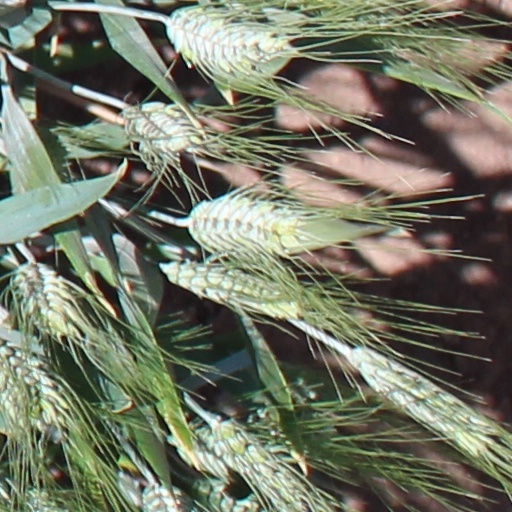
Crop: wheat